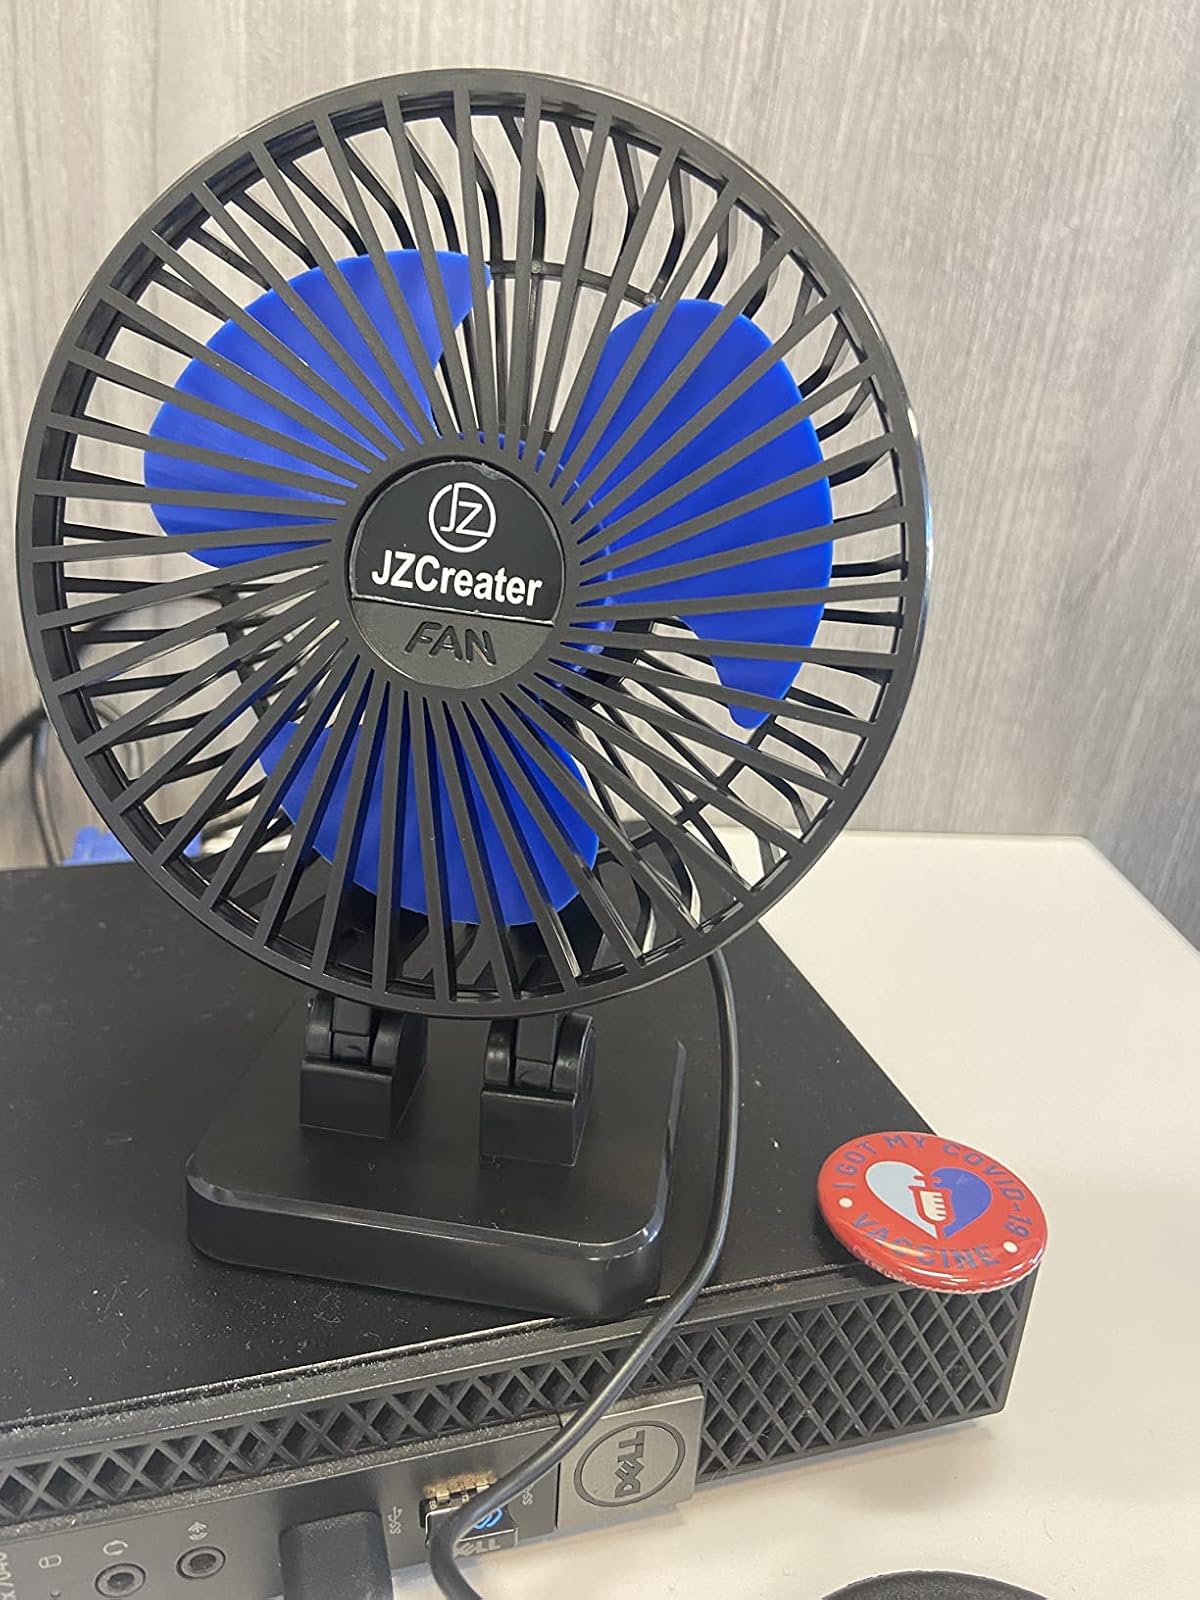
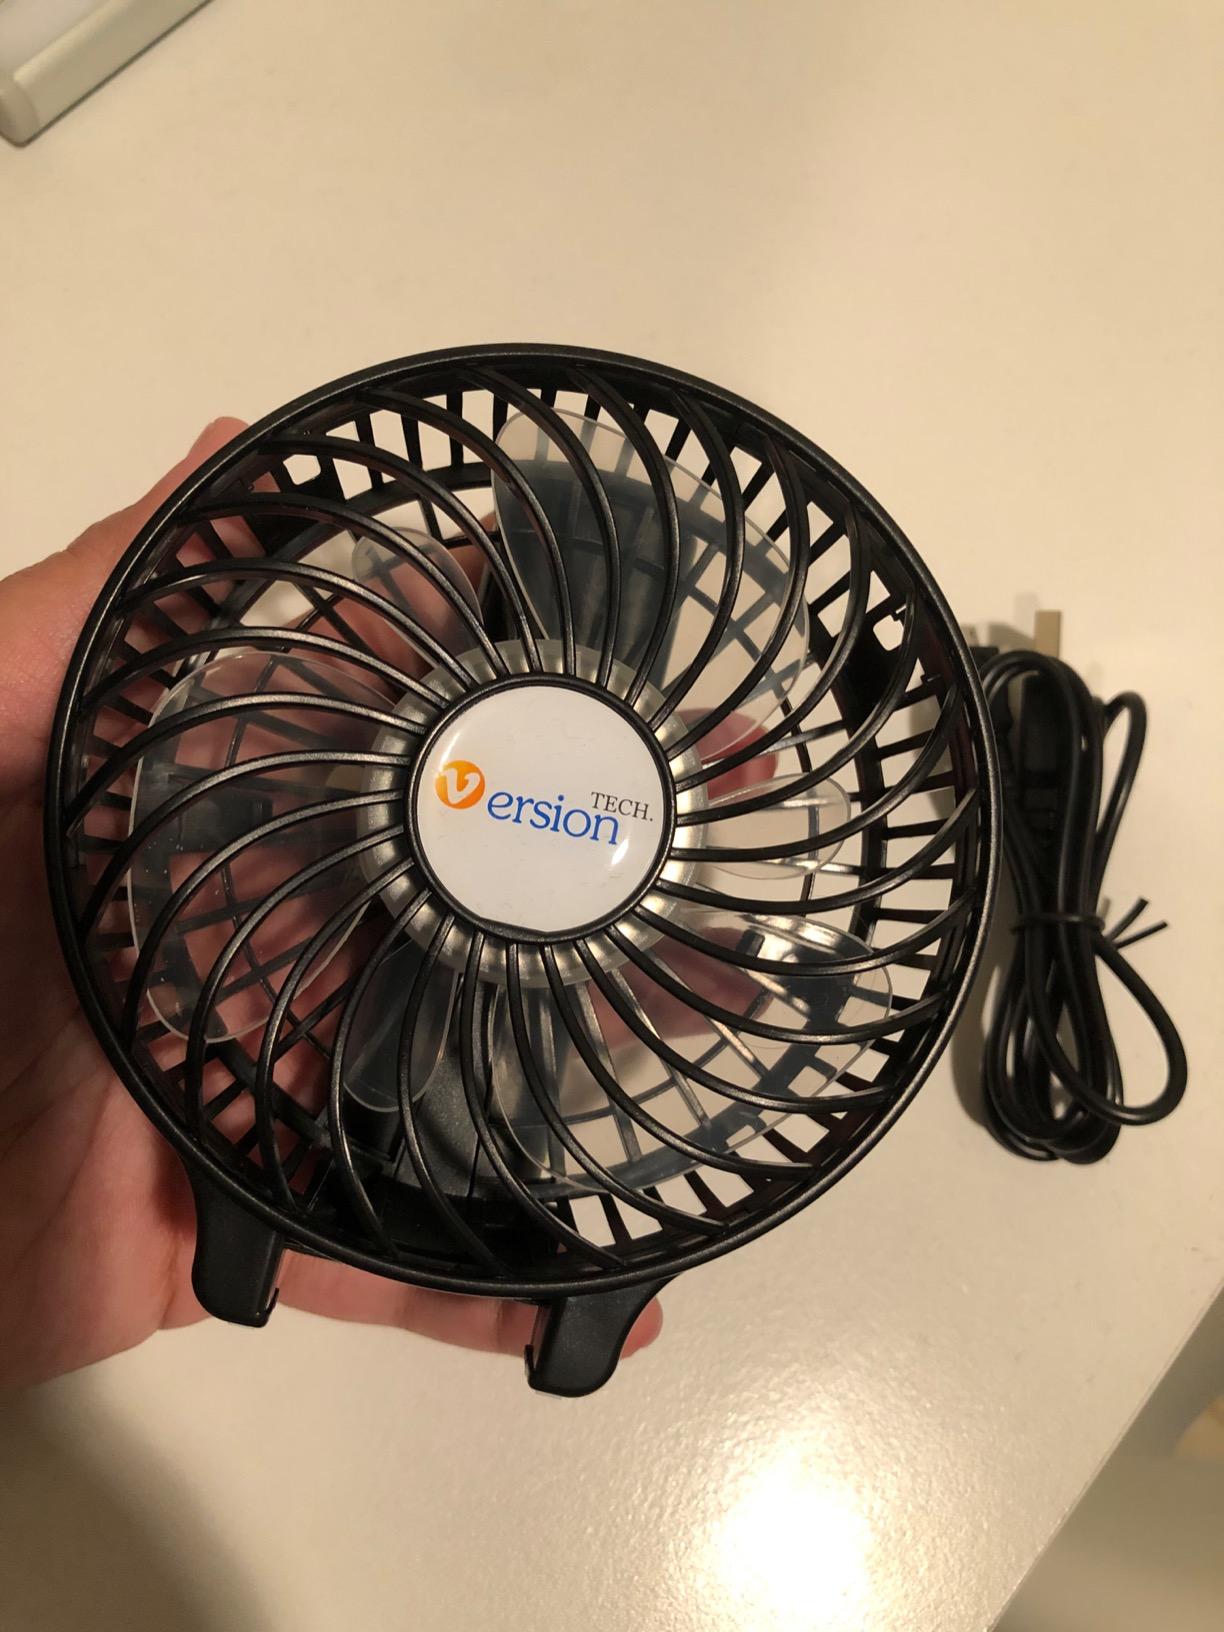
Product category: fan
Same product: no